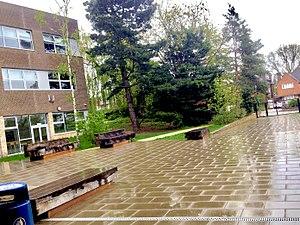
Le lycée International de Londres Winston-Churchill est un établissement à but non lucratif. Initié et financé par le French Education Charitable Trust, il a ouvert ses portes en septembre 2015 sur le site classé de l’ancien hôtel de ville de Brent, un bâtiment situé à Wembley datant de 1936 et racheté à cet effet en 2012.